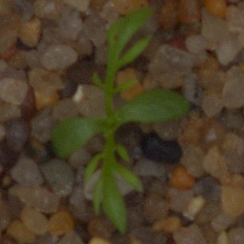
Label: scentless_mayweed